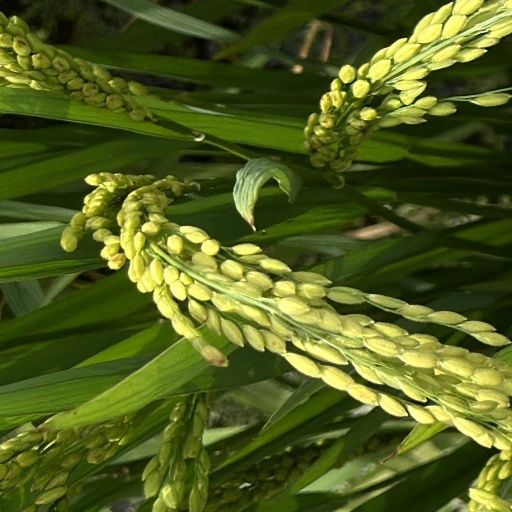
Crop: rice